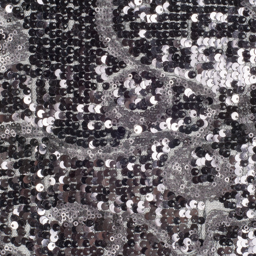
the texture of the fabric is black with sequins .